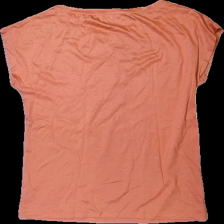
View: back
Type: T-shirt
Category: Ladies
Brand: Cos
Colors: Orange
Material: 100% bomull
Cut: C-collar
Size: S
Season: All
Price range: 50-100
Recommended usage: Reuse
Description: t-shirt